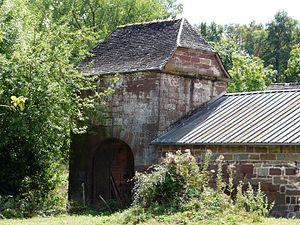
Le pigeonnier-porche du Four, Varetz, France.
Cet article recense les monuments historiques de la Corrèze, en France.